Andromeda Galaxy

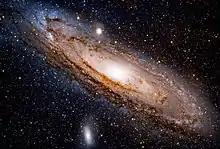
Processed image of the Andromeda Galaxy, with enhancement of H-alpha to highlight its star-forming regions

The Andromeda Galaxy is visible to the naked eye in dark skies. Around the year 964 CE, the Persian astronomer Abd al-Rahman al-Sufi described the Andromeda Galaxy in his "Book of Fixed Stars" as a "nebulous smear" or "small cloud". This was the first historical reference to the Andromeda Galaxy and the earliest known reference to a galaxy other than the Milky Way. Star charts of that period labeled it as the "Little Cloud". In 1612, the German astronomer Simon Marius gave an early description of the Andromeda Galaxy based on telescopic observations. John Flamsteed cataloged it as 33 Andromedae. Pierre Louis Maupertuis conjectured in 1745 that the blurry spot was an island universe. Charles Messier cataloged Andromeda as object M31 in 1764 and incorrectly credited Marius as the discoverer despite it being visible to the naked eye. In 1785, the astronomer William Herschel noted a faint reddish hue in the core region of Andromeda. He believed Andromeda to be the nearest of all the "great nebulae," and based on the color and magnitude of the nebula, he incorrectly guessed that it was no more than 2,000 times the distance of Sirius, or roughly .